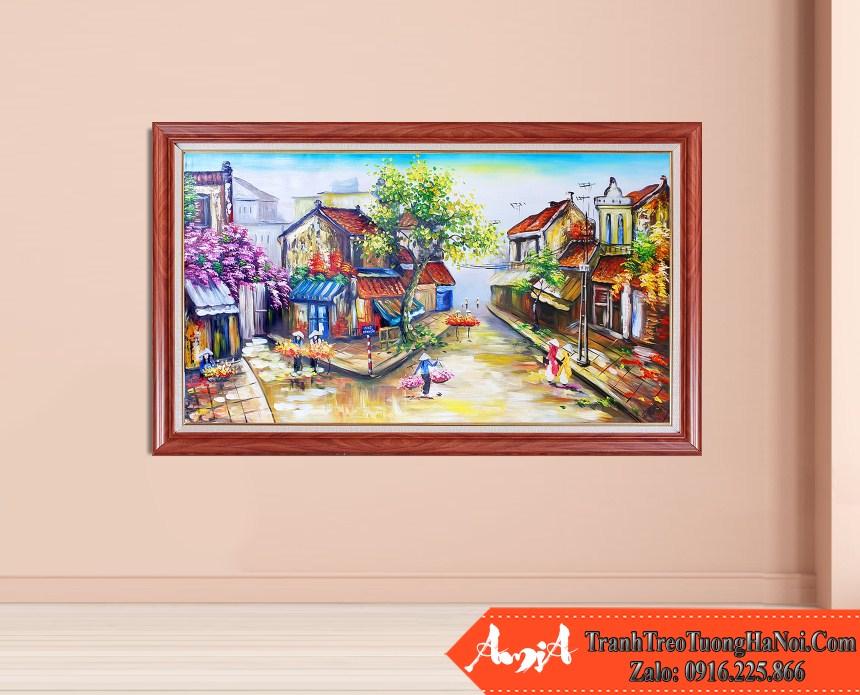
bức tranh miêu tả khung cảnh một ngã ba phố